Women in the military by country

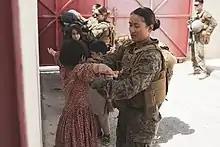
U.S. Marines checking Afghan children during evacuations at Hamid Karzai International Airport in August 2021

During the First World War, over 2,300 women served overseas in the Canadian Army Medical Corps. During the Second World War, 5,000 women of the Royal Canadian Army Medical Corps again served overseas, however they were not permitted to serve on combat warships or in combat teams. The Canadian Army Women's Corps was created during the Second World War, as was the Royal Canadian Air Force (Women's Division). As well, 45,000 women served as support staff in every theatre of the conflict, driving heavy equipment, rigging parachutes, and performing clerical work, telephone operation, laundry duties and cooking. Some 5,000 women performed similar occupations during Canada's part in the Korean War of 1950–1953.